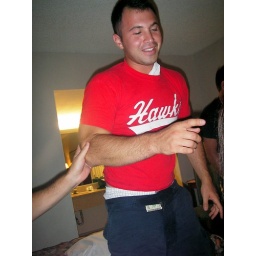
pillow case under my shirt